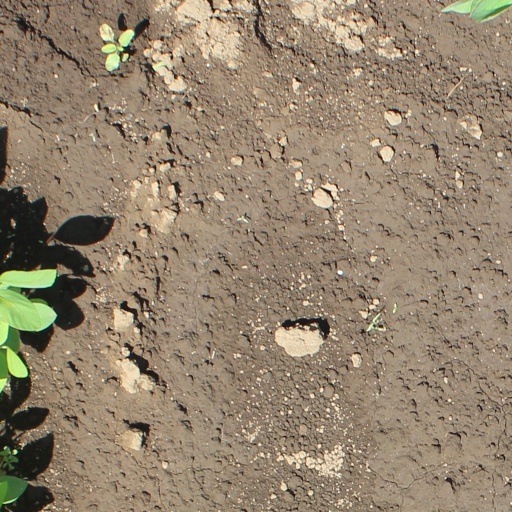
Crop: soybean